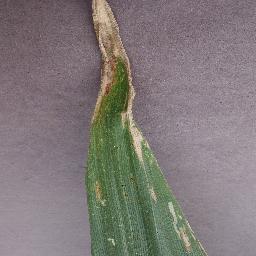
Label: Corn_(Maize)___Northern_Leaf_Blight